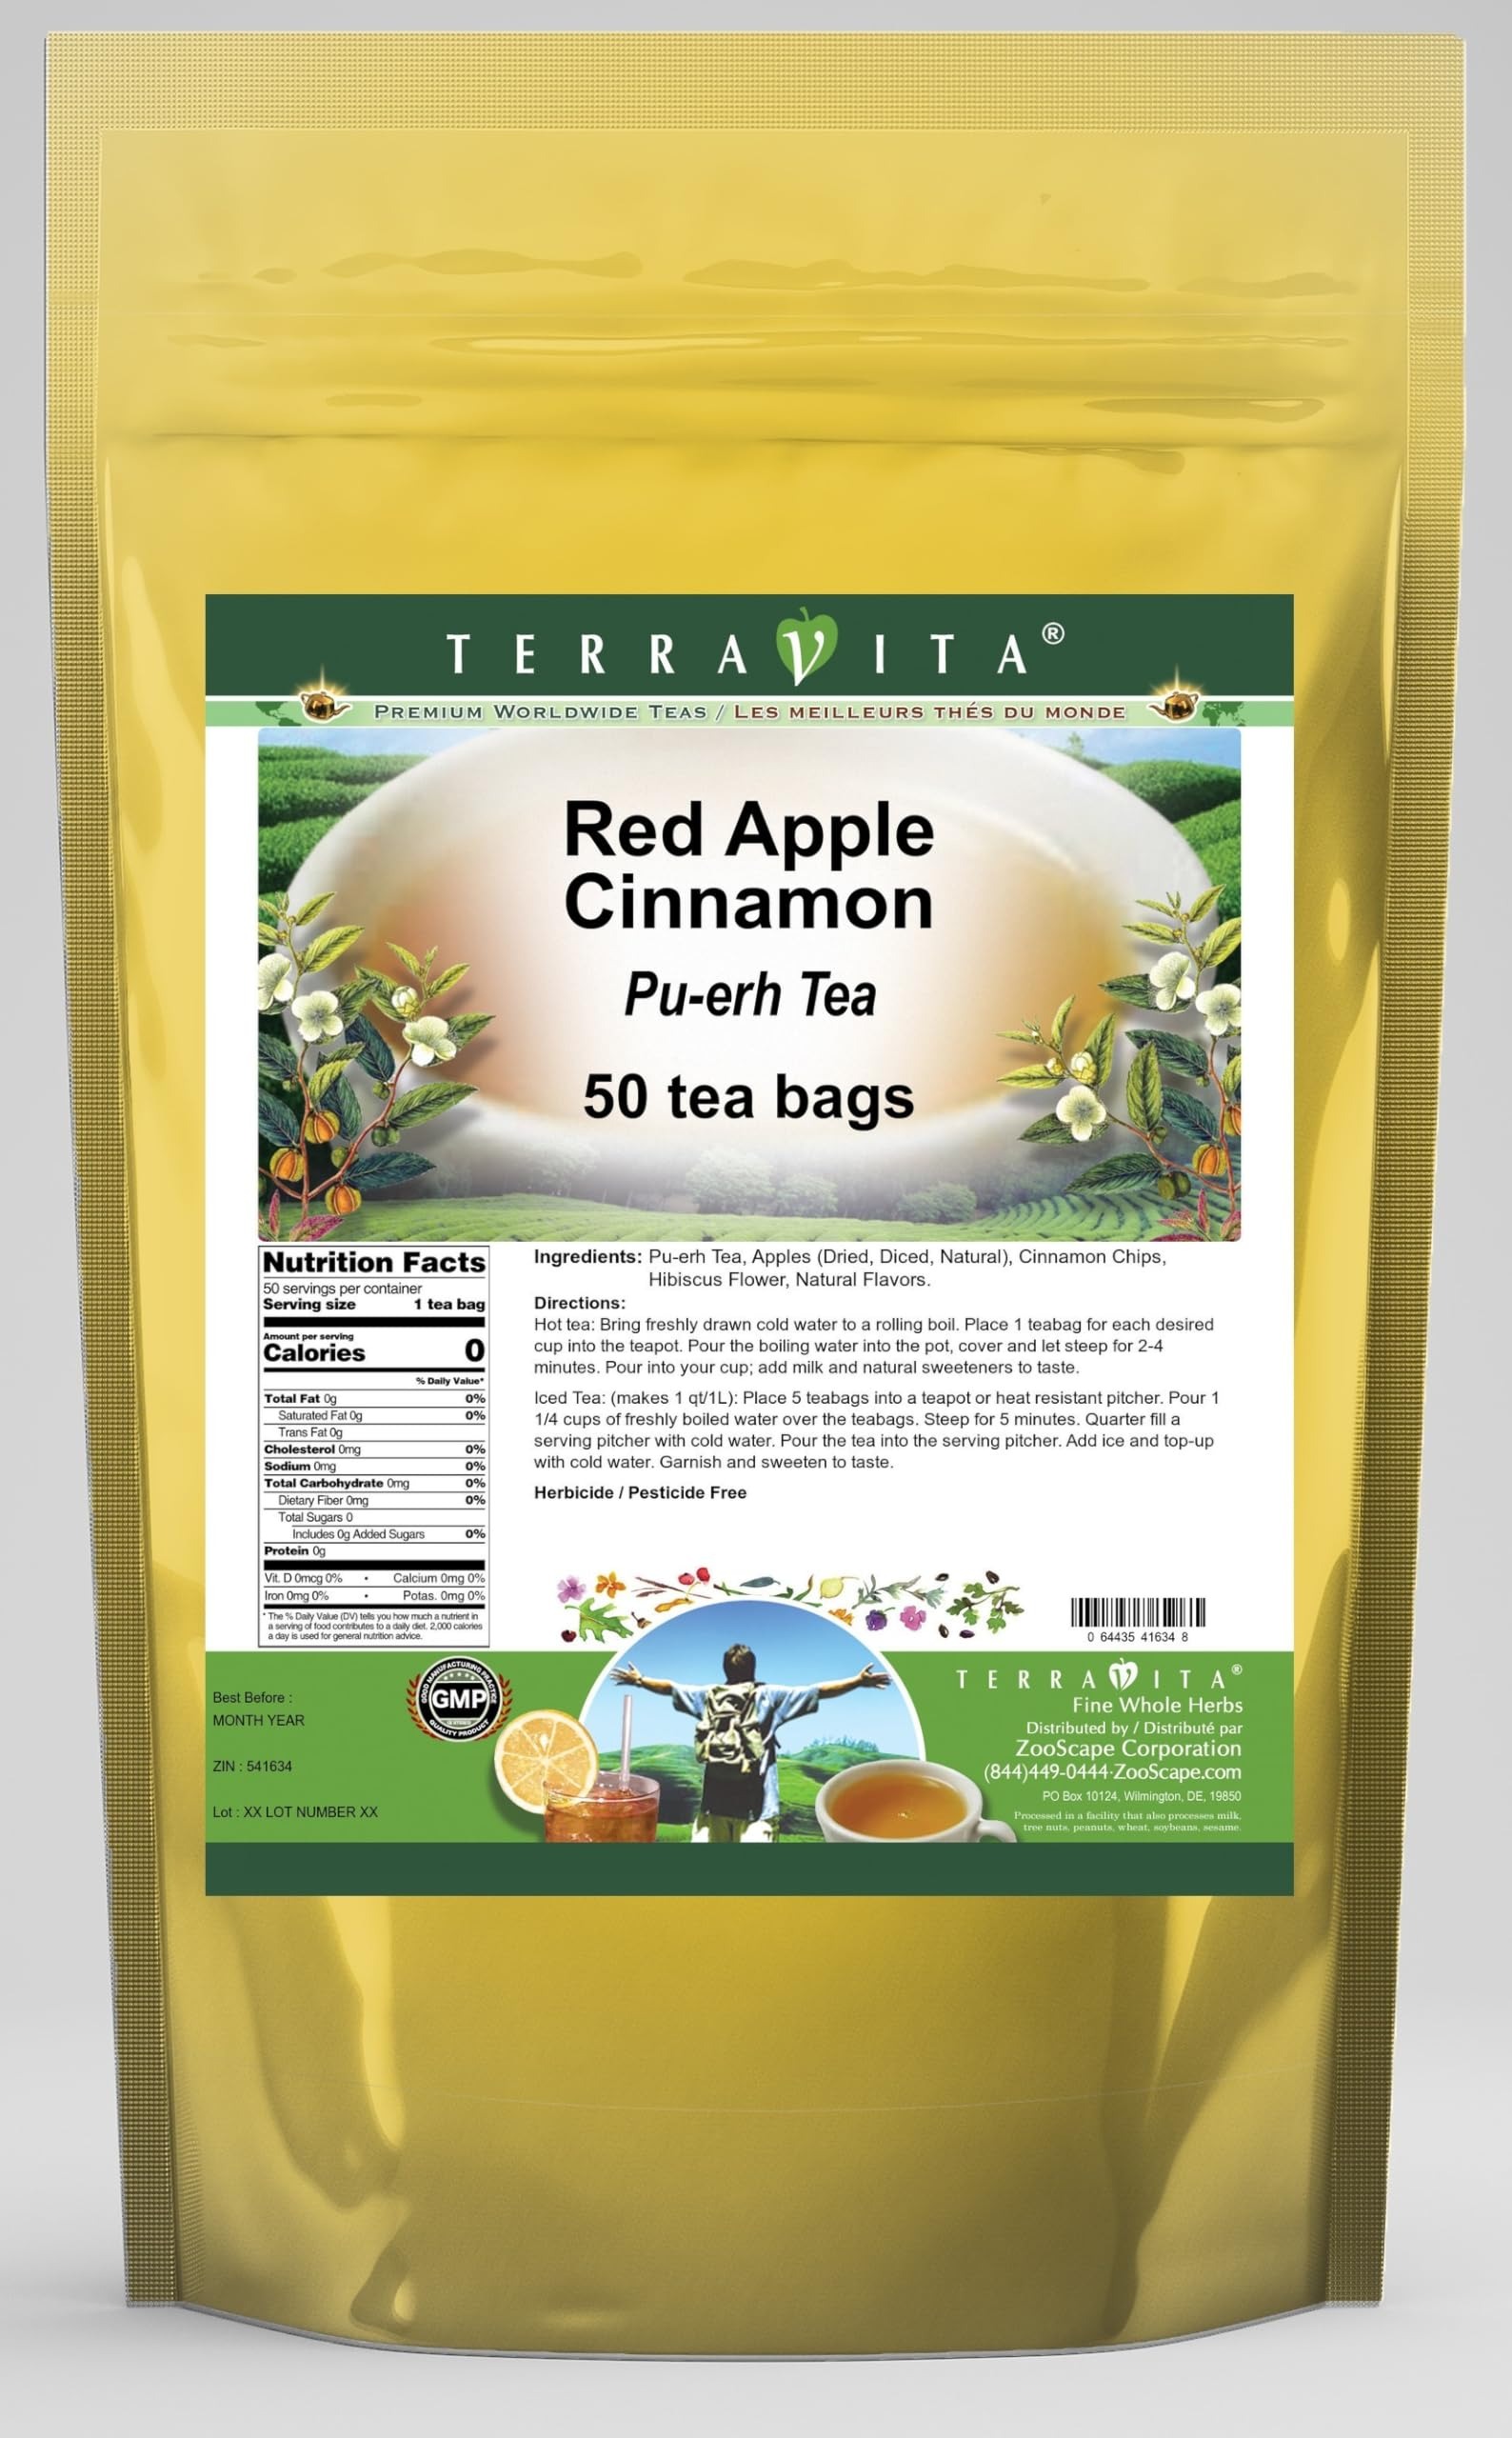
Item Name: Red Apple Cinnamon Pu-erh Tea (50 tea bags, ZIN: 541634) - 3 Pack
Bullet Point 1: Our Red Apple Cinnamon Pu-erh Tea is a terrific flavored Pu-erh tea with Apples (Dried, Diced, Natural), Cinnamon Chips and Hibiscus Flower that you can enjoy again and again! You will really enjoy the special Red Apple Cinnamon aroma and taste! - Ingredients: Pu-erh tea, Apples (Dried, Diced, Natural), Cinnamon Chips, Hibiscus Flower and Natural Red Apple Cinnamon Flavor.
Bullet Point 2: No fillers.
Bullet Point 3: Manufacturer: TerraVita
Bullet Point 4: Size: 50 tea bags
Bullet Point 5: Pu-erh Tea Bags - Packed in a convenient upright pouch!
Product Description: Our Red Apple Cinnamon Pu-erh Tea is a terrific flavored Pu-erh tea with Apples (Dried, Diced, Natural), Cinnamon Chips and Hibiscus Flower that you can enjoy again and again! You will really enjoy the special Red Apple Cinnamon aroma and taste! - Ingredients: Pu-erh tea, Apples (Dried, Diced, Natural), Cinnamon Chips, Hibiscus Flower and Natural Red Apple Cinnamon Flavor. - Hot tea brewing method: Bring freshly drawn cold water to a rolling boil. Place 1 teabag for each desired cup into the teapot. Pour the boiling water into the pot, cover and let steep for 2-4 minutes. Pour into your cup; add milk and natural sweeteners to taste. - Iced tea brewing method: (to make 1 liter/quart): Place 5 teabags into a teapot or heat resistant pitcher. Pour 1 1/4 cups of freshly boiled water over the teabags. Steep for 5 minutes. Quarter fill a serving pitcher with cold water. Pour the tea into the serving pitcher. Add ice and top-up with cold water. Garnish and sweeten to taste. - TerraVita is an exclusive line of premium-quality, natural source products that use only the finest, purest and most potent ingredients found around the world. TerraVita is hallmarked by the highest possible standards of purity, potency, stability and freshness. All of our products are prepared with the highest elements of quality control, from raw materials through the entire manufacturing process, up to and including the moment that the bottles or bags are sealed for freshness and shipped out to you. Our highest possible standards are certified by independent laboratories and backed by our personal guarantee. - TerraVita exists to meet and ensure your family's health and wellness without the harmful effects of chemicals and health products. We strive to make all of our products affordable and reliable a
Value: 150.0
Unit: Count

Price: 57.7